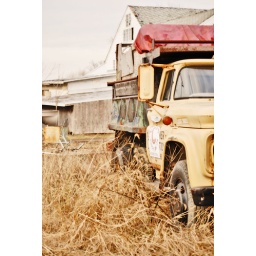
Taken on a walk in Lancaster Co. today. Great old yellow Chevy in a field by a farm.